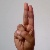
The image shows a hand gesture representing the letter 'U' in Indian Sign Language.